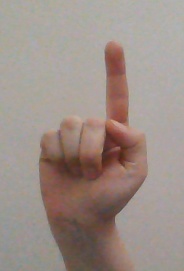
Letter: bb